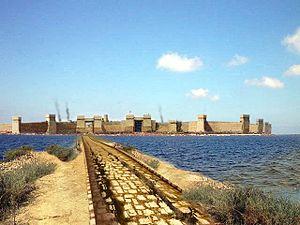
L'histoire de Carthage n'est guère facile à étudier du moins dans sa composante phénico-punique en raison de son assujettissement par les Romains à la fin de la Troisième guerre punique en 146 av. J.-C. Il ne reste en effet que peu de sources primaires carthaginoises et celles disponibles soulèvent davantage de questions qu'elles n'aident à la compréhension de l'histoire de la ville qui se posa en rivale de Rome.
Motyé ou Motya, est une ancienne et puissante cité phénico-punique de la côte occidentale de la Sicile, entre Drépane et Lilybée.
Cet article recense les sites inscrits au patrimoine mondial en Italie.